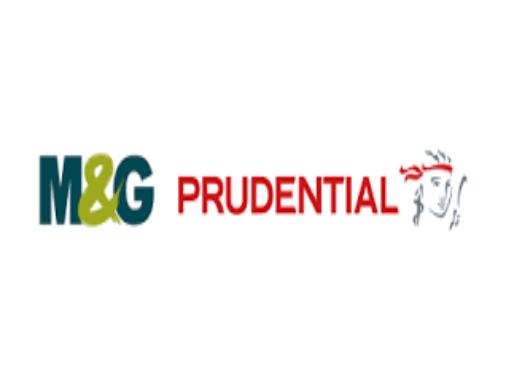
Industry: Others